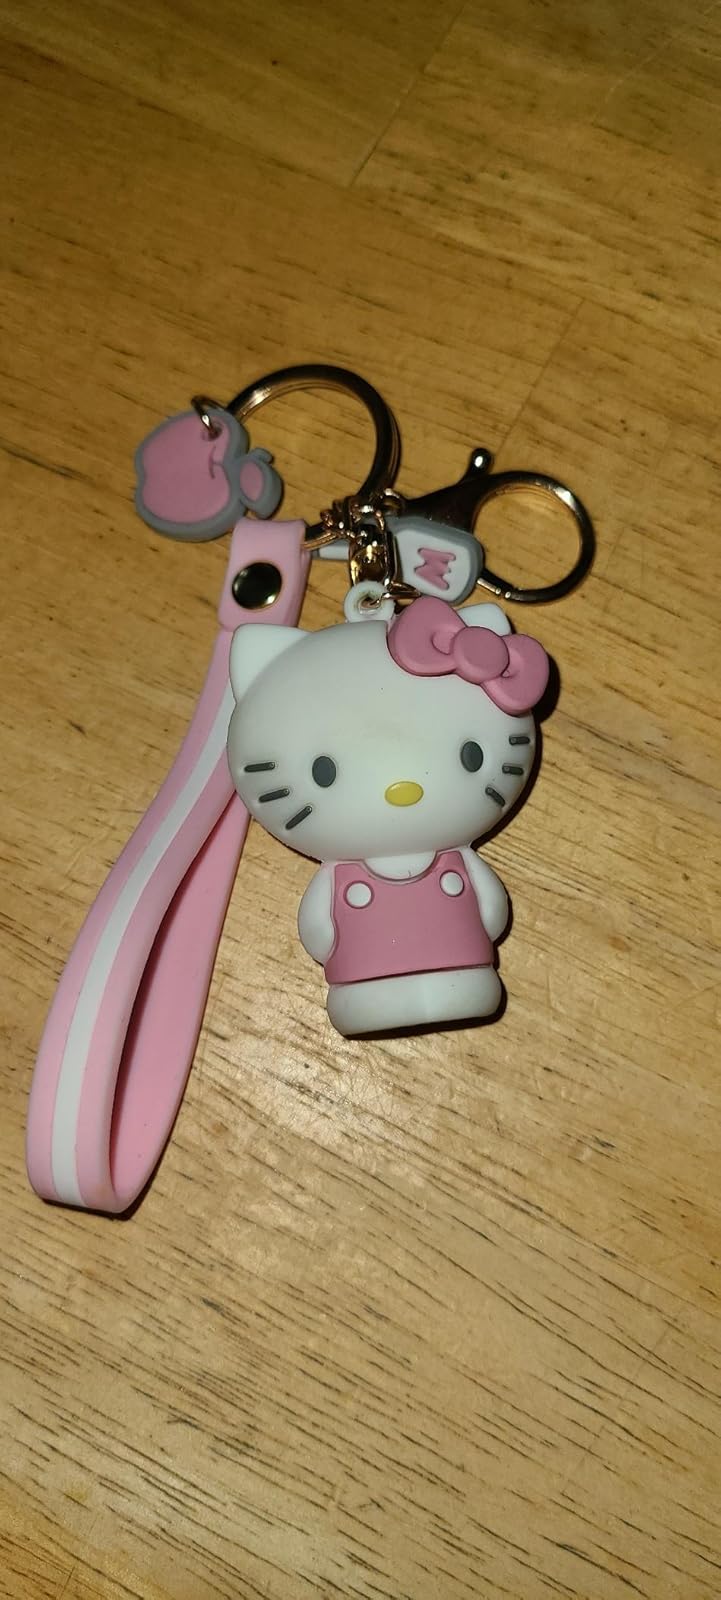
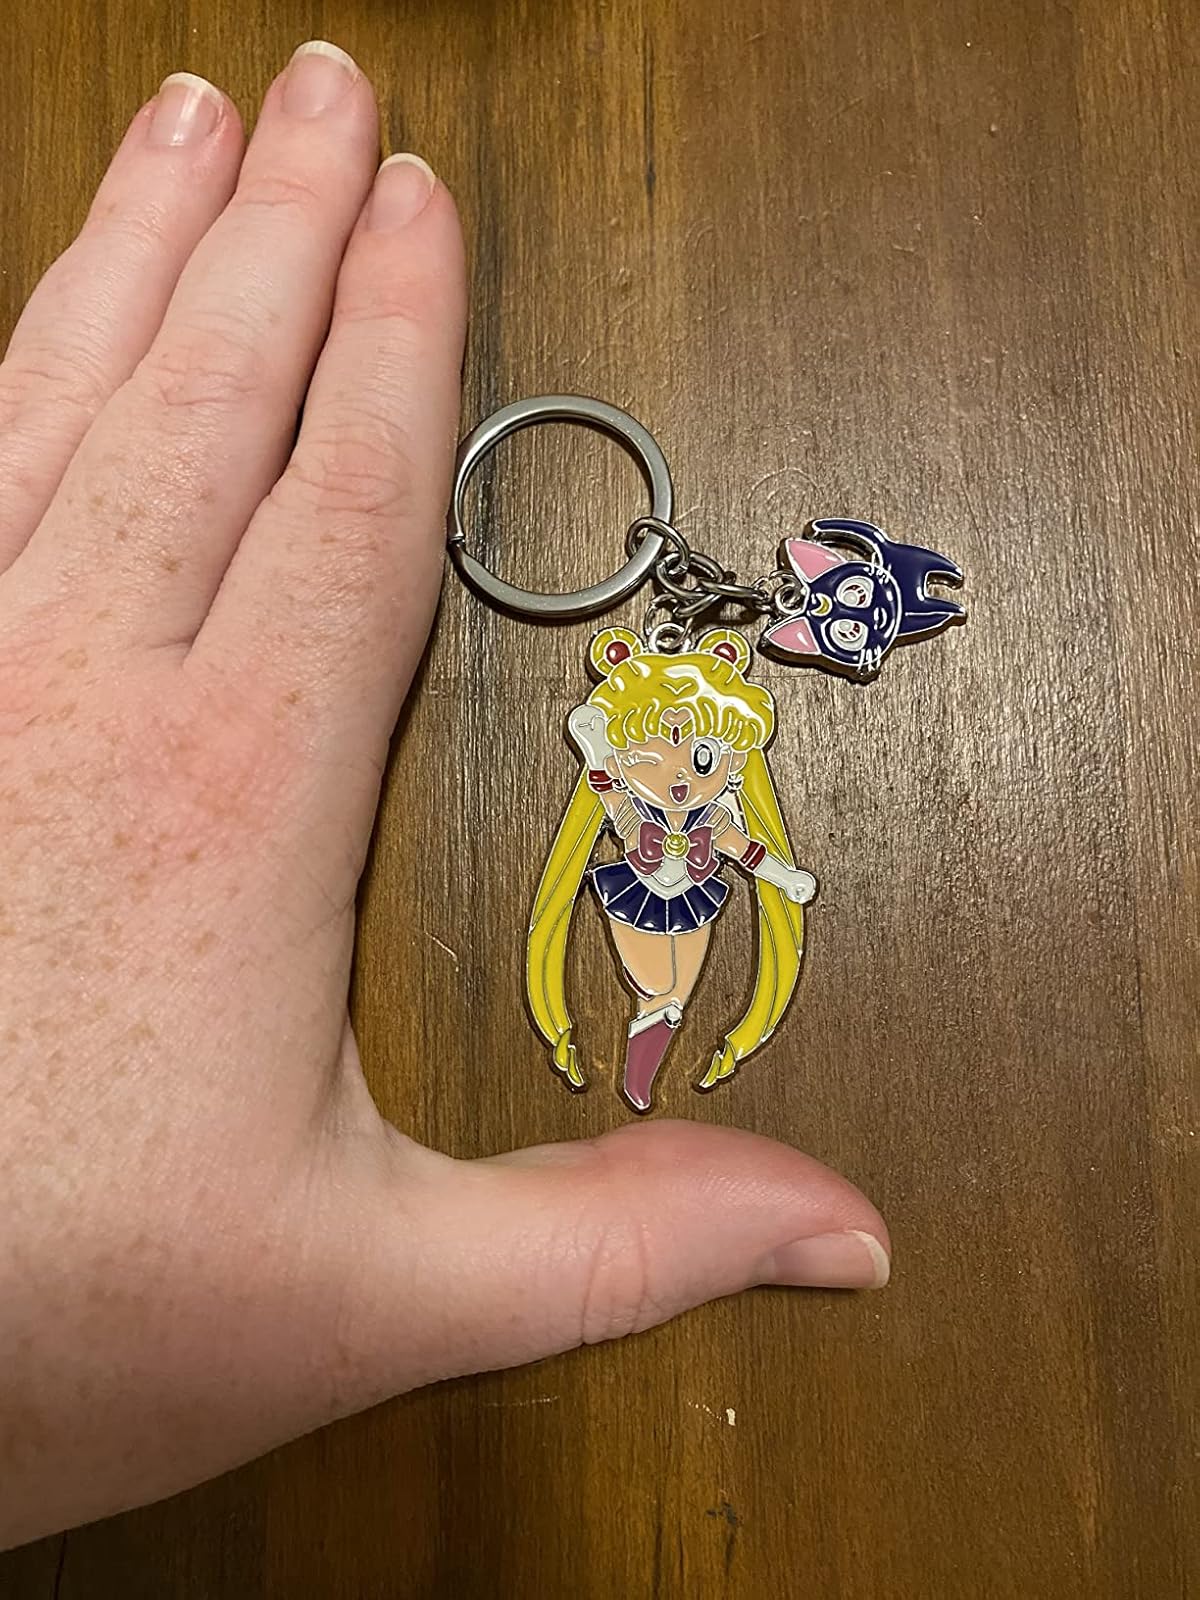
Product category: accessories_keychain
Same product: no